Zwischbergen

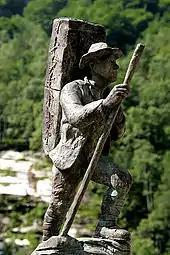
Smuggler statue in Gondo

The village of Gondo, which is part of Zwischbergen, is located at the southern foot of the Simplon Pass on the Italian border. Although the majority language has been German for a long time, the population is partly of Italian descent. Gondo belonged to the dominion of Novara, until Boniface de Challant, the Bishop of Sion, bought the rights to the village in 1291 from Count de Castello. However, the parish of Gondo first belonged to the diocese of Sion in 1822. For much of the history of the village a school was held in the rectory, but in 1958 a schoolhouse was built.